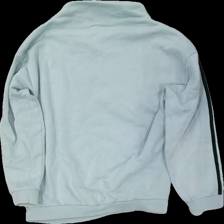
View: back
Type: Sweater
Category: Unisex
Brand: Adidas
Colors: Green, Black
Material: 100% poly
Pattern: Logo print
Cut: Regular, Loose, Turtle neck
Size: M
Season: All
Trend: Sports
Stains: Minor
Price range: 50-100
Recommended usage: Export